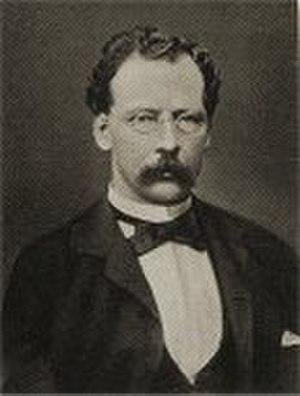
Le Sud-Ouest africain allemand était une colonie allemande établie en 1884 sur la côte atlantique entre la colonie du Cap et la colonie portugaise d'Angola.
Franz Adolf Eduard Lüderitz était un commerçant allemand de Brême et fondateur de Lüderitz, la première ville coloniale allemande du Sud-Ouest africain.